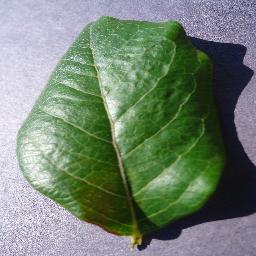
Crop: blueberry
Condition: healthy